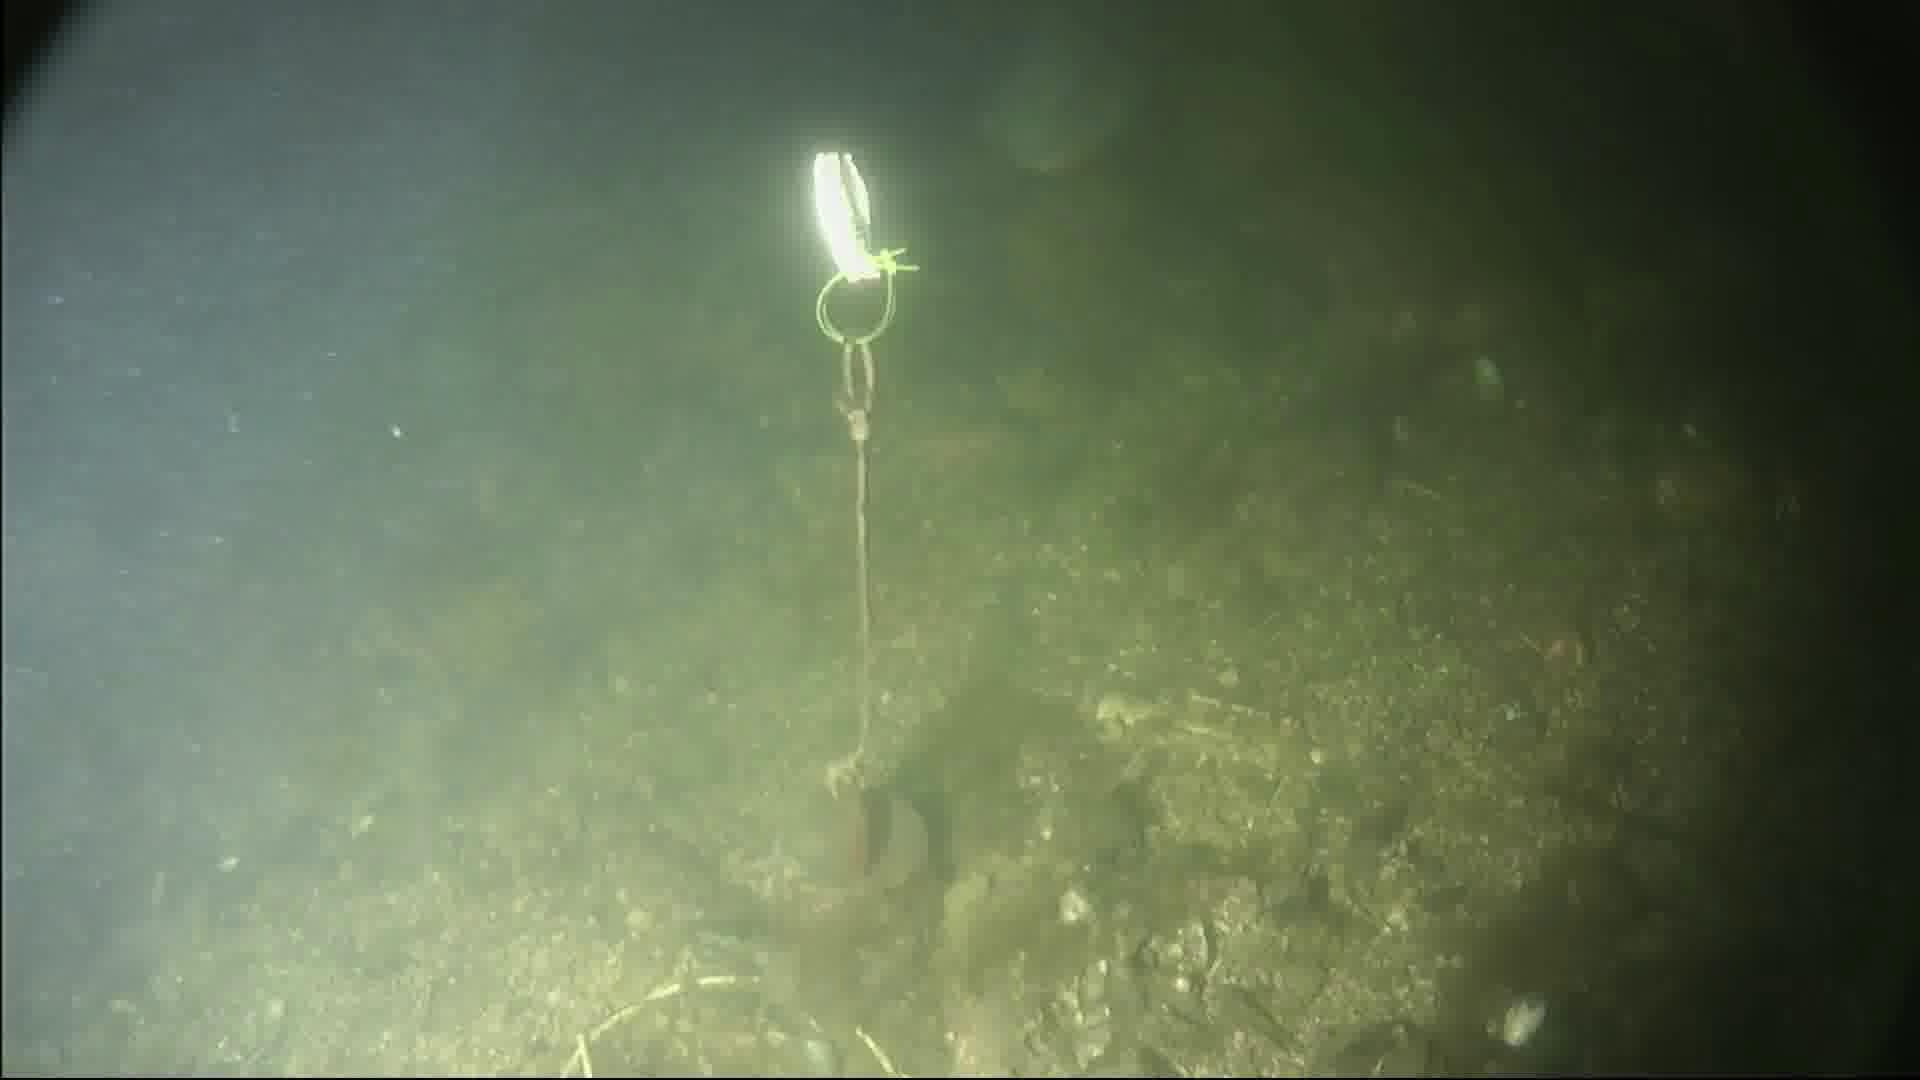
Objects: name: fish